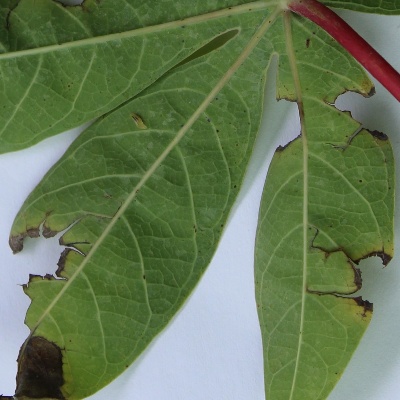
Crop: Cassava
Condition: brown spot